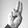
ASL letter: U